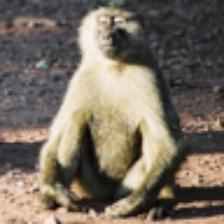
Label: NonHuman